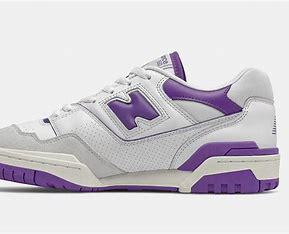
Brand: New
Model: Balance New Balance 550